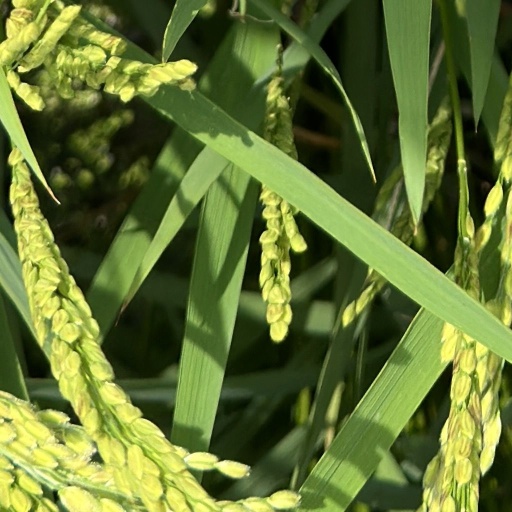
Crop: rice